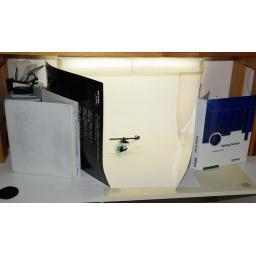
The equipment setup.One fluorescent tube, and three pieces of white cardboard on a desk.Playing around in a light box environment.